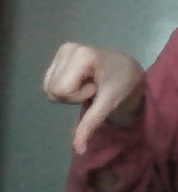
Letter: waw